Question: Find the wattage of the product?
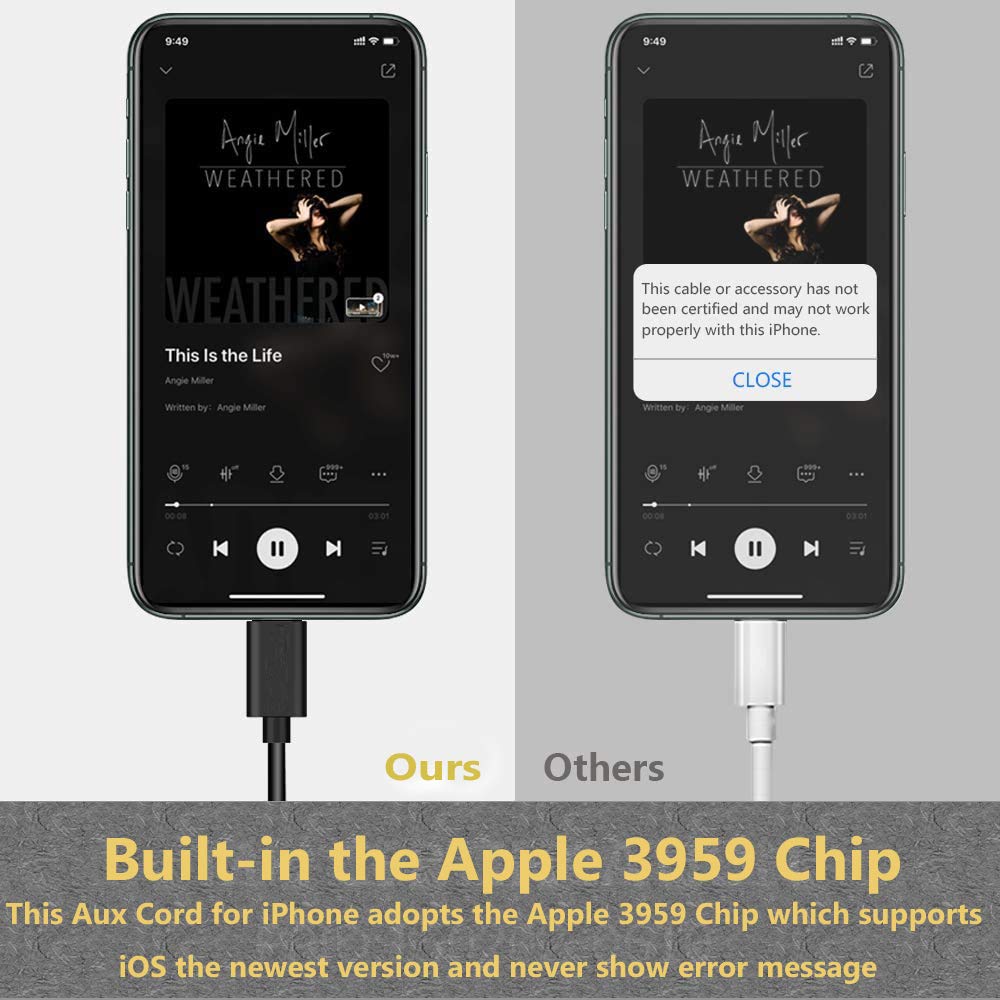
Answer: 10.0 watt